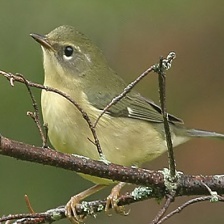
Species: BLACK THROATED WARBLER
Scientific name: SETOPHAGA CAERULESCENS